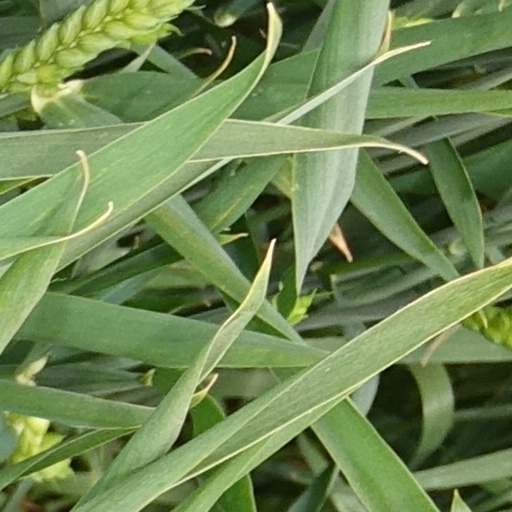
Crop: wheat